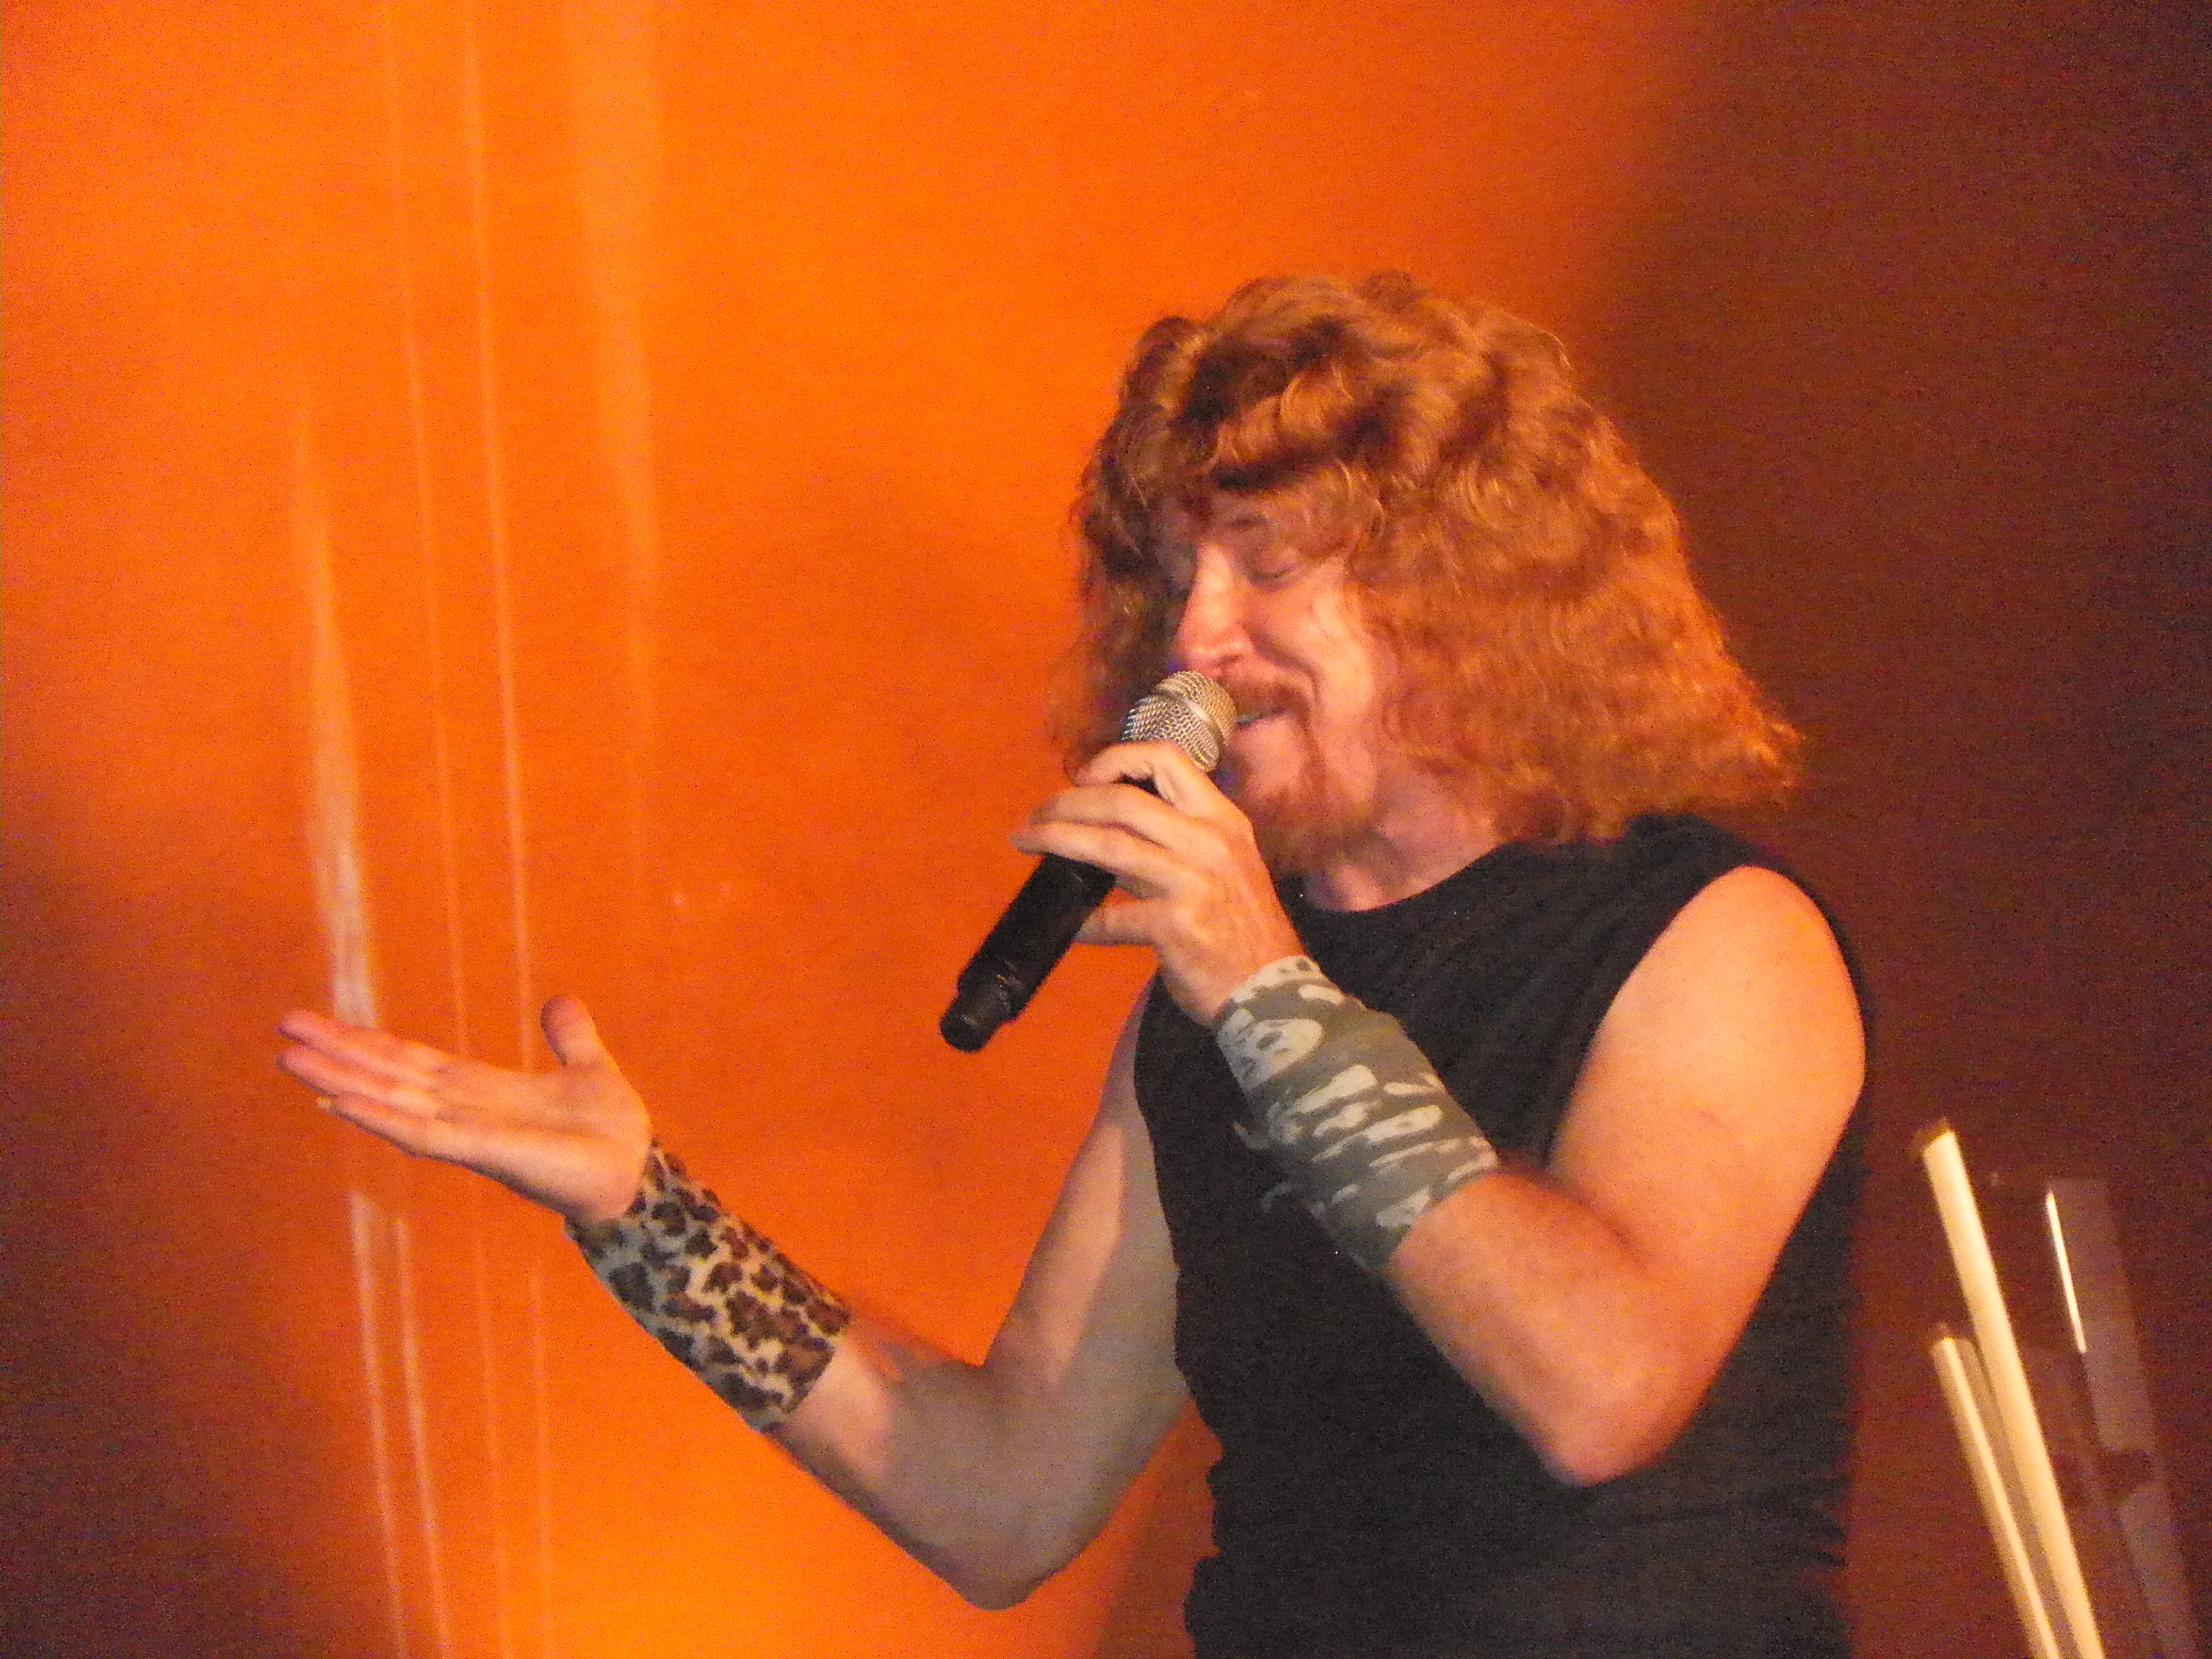
music, guitar, concert, musician, performance art, stage, performance, bassist, singing, guitarist, entertainment, ggl1, medina, azahara, performing arts, singer songwriter, string instrument, bowed string instrument, plucked string instruments